Maga Magazinović

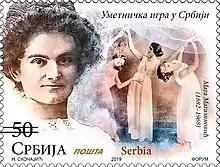
Magazinović on a 2019 Serbian stamp

Maga Magazinović (1882–1968) was a librarian and journalist, the first woman who brought modern dance to Serbia and fundamental struggle for gender equality. She was born in Užice in 1882. She was the first woman journalist in Politika newspaper where she wrote articles on rhythm and forms of physical and spiritual education of youth, especially young women. She was also the first woman to graduate from the Faculty of Philosophy in Belgrade in 1904. For forty years Maga was professor of philosophy, German and Serbian language in the First female gymnasium. Maga Magazinović was also the first woman librarian in the National Library of Serbia and the first woman who was a journalist by vocation.